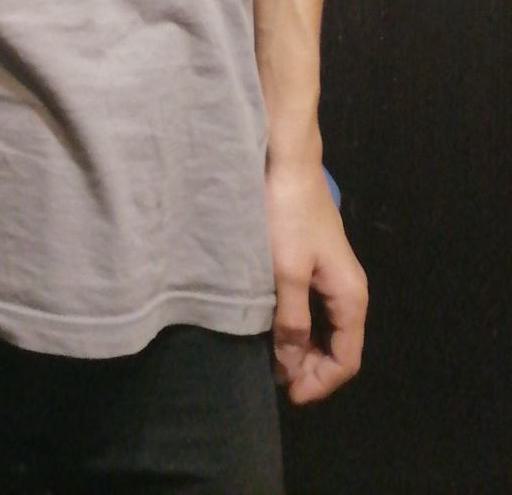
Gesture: no_gesture